Sprung (TV series)

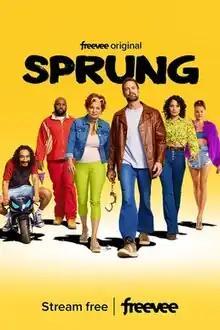

Sprung is an American crime comedy television series created by Greg Garcia. It premiered on the streaming service Amazon Freevee on August 19, 2022.